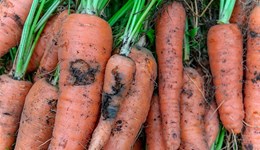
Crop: unknown
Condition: carrot_carrot_cavity_spot